Ørsta–Volda Airport

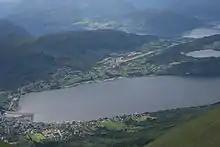
The airport in its surroundings. Ørsta is situated closest to the left in the images. Volda is not visible and is situated behind the hill to the left of the airport.

The regional airports only received a simple terminal and an runway. The first such airports were opened in Helgeland in 1968. Planning in Ørsta and Volda commenced in February 1968, with the appointment of an inter-municipal commission. It concluded that a side on the shore of Hovdentjønna, a small lake, was a suitable site. It was estimated to cost NOK 1.5 million. The plans were approved by Parliament on 12 June 1969. In addition to Ørsta–Volda, these consisted of Førde Airport, Øyrane; Florø Airport and Sogndal Airport, Haukåsen.